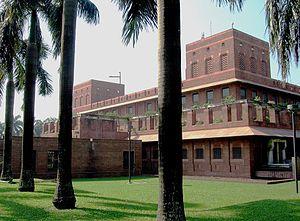
Voici les représentations diplomatiques des États-Unis à l'étranger :